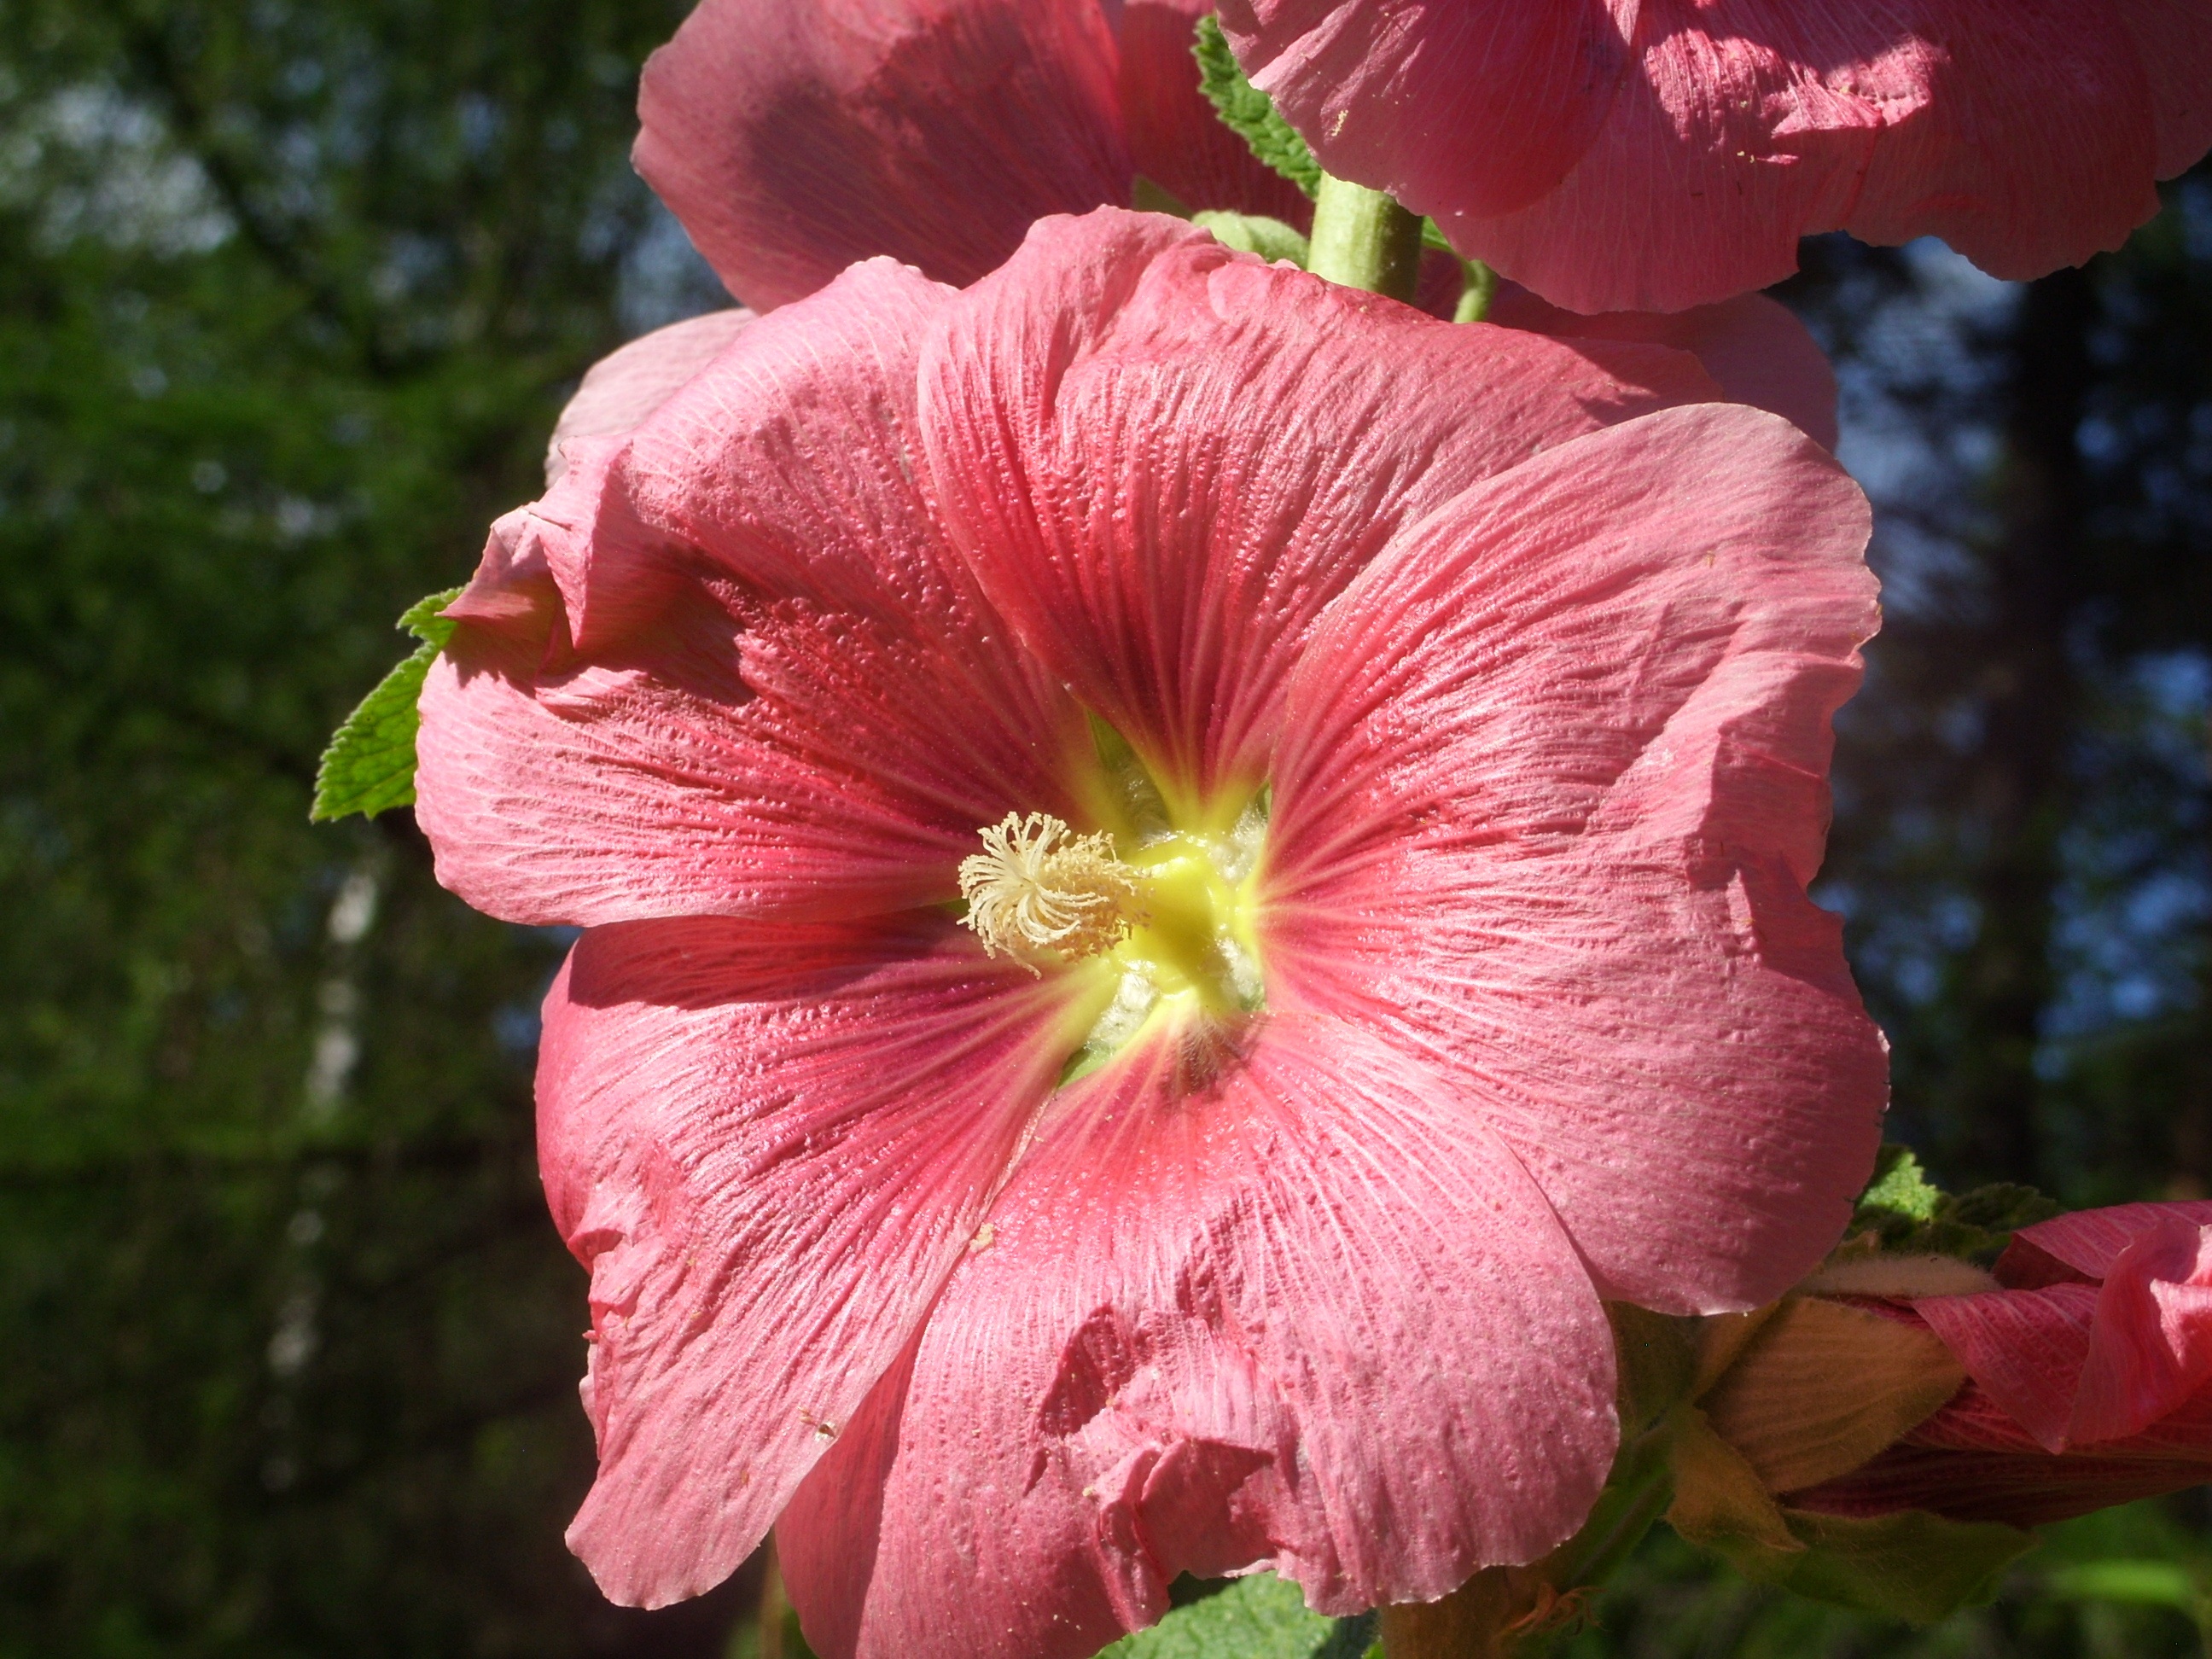
nature, blossom, plant, flower, petal, summer, red, botany, flora, beauty, hollyhocks, flowering plant, mallow, chinese hibiscus, land plant